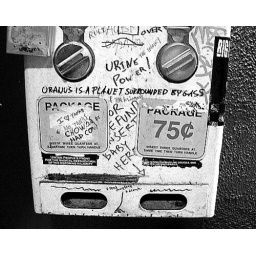
condom machine in boston bar